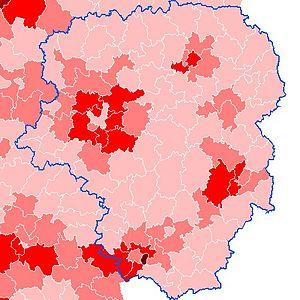
Carte de la proportion des moins de 20 ans dans la population de la région fr:Limousin, par cantons, en 1999.
Le Limousin est une ancienne région administrative, issue d'une région historique et culturelle française et qui était composée des trois départements de la Corrèze, de la Creuse et de la Haute-Vienne. Elle est située en totalité dans la partie nord-ouest du Massif central. Ses habitants sont appelés les Limousins. En limousin elle se nomme Lemosin.